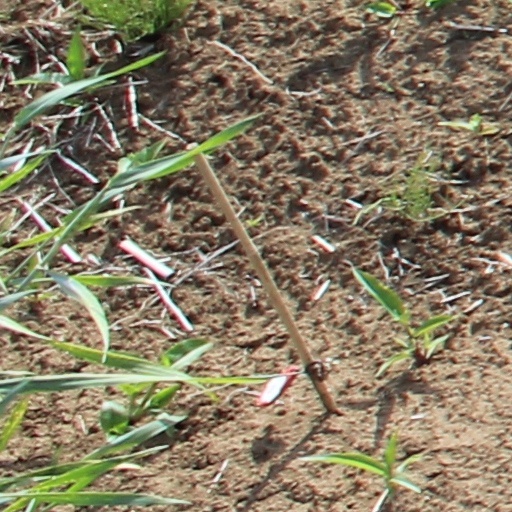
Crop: wheat